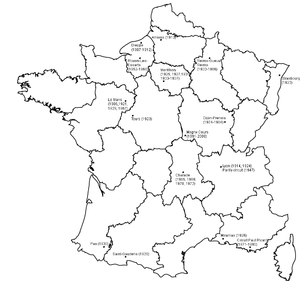
Le Grand Prix automobile de France est une course automobile sur circuit créée en 1906. Il a figuré au calendrier du championnat du monde de Formule 1 de 1950 à 2008 sur sept circuits différents, exception faite de l'année 1955 où l'épreuve a été annulée à la suite du drame des 24 Heures du Mans. L'épreuve s'est déroulée sur le circuit de Nevers Magny-Cours de 1991 à 2008, avant d'être retirée du calendrier pour une période de dix ans.